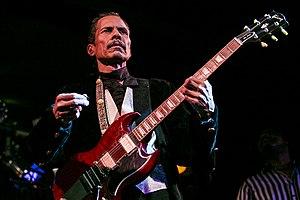
Shuggie Otis est un guitariste, chanteur, compositeur et producteur américain, notamment de rhythm and blues, né le 30 novembre 1953 à Los Angeles.